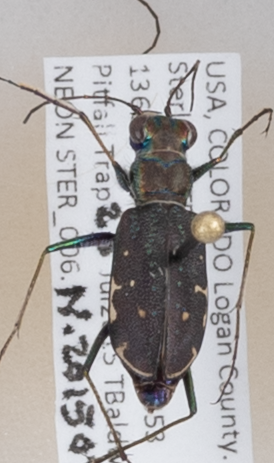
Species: Cicindela punctulata
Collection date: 2015-07-23
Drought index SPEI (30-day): -0.2
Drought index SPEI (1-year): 1.45
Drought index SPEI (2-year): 1.498